Shivaji Tupe

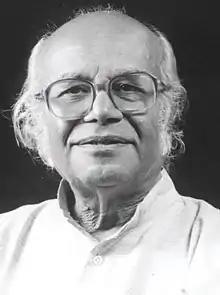

Shivaji Tupe was an Indian artist from Nashik. He was known for his work in watercolor medium and sketches that illustrated the beauty of nature. He was more interested in portraying the scenic beauty of river banks such as Godavari Ghaats in Nashik and Gangaa Ghaats of Banaras, over five decades.